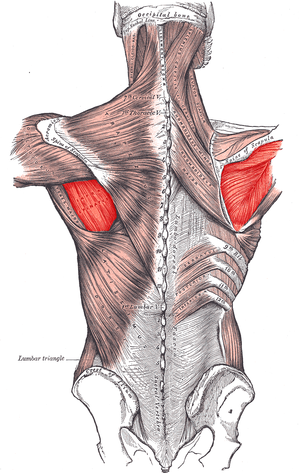
Infraspinatus
Muskler der forbinder den øvre ekstremitet til den vertebrale columna (posteriort view).
Infraspinatus er en tyk triangulær muskel der optager hovedpraten af infraspinatus fossa. Som en af de fire muskler i rotatormanchetten, er dens hovedfunktion at udadrotere humerus og stabilisere skulderledet.